John Reinhard Weguelin

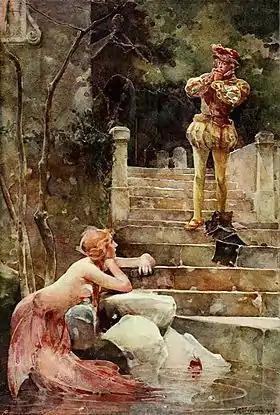
"The Mermaid of Zennor" (1900).

"A Bacchante" (oil on canvas, 11 1/2 x 7 1/2") features a young worshipper of Bacchus, leaning against a pillar. She wears a leopard skin, and in her hair is an ivy garland.